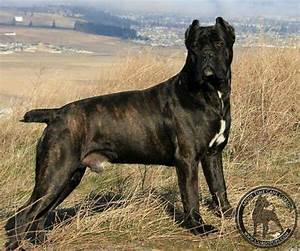
Label: cane